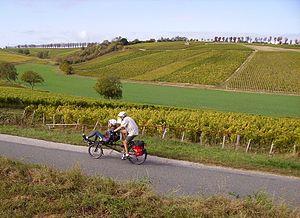
Lors de la 32e édition du Rallye des Vignobles (en 2009), cyclistes en tandem montant un coteau près de Sancerre, sur la route départementale D307, et se dirigeant vers Ménétréol-sous-Sancerre. La route de Bourges passe au loin, sur la hauteur. La (fameuse) côte (pente jusqu'à environ 10
Le Rallye des Vignobles est une épreuve sportive et touristique de renom en Bourgogne-Franche-Comté et en Centre-Val de Loire, se pratiquant à pied ou à vélo, et attirant des randonneurs de tout l'Hexagone. Ceux-ci découvrent les panoramas et les vignobles des communes de Cosne-Cours-sur-Loire et Pouilly-sur-Loire dans la Nièvre, et de Sancerre dans le Cher.
Le sancerre est un vin d'appellation d'origine contrôlée produit dans les environs de Sancerre, dans le département du Cher et la région Centre-Val de Loire. Il se présente dans les trois couleurs. Ces vins ont été classés en AOC par le décret du 14 novembre 1936 pour les blancs et par le décret du 23 janvier 1959 pour les rouges et les rosés.